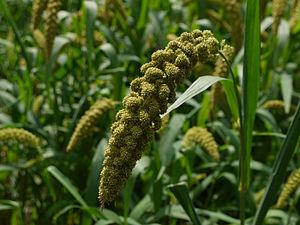
Les grains anciens sont un ensemble de grains de céréales et de pseudocéréales qui sont considérés comme ayant été peu modifiés par la sélection variétale au cours des derniers millénaires, par opposition aux céréales les plus répandues telles que le maïs, le riz, le seigle et les variétés modernes de blé, qui sont le résultat de milliers d'années de sélection continue.